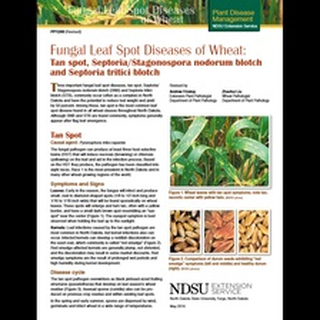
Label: wheat_tan_spot